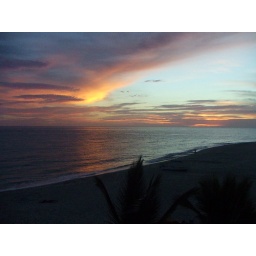
and that was taken from the balcony at my house in baja